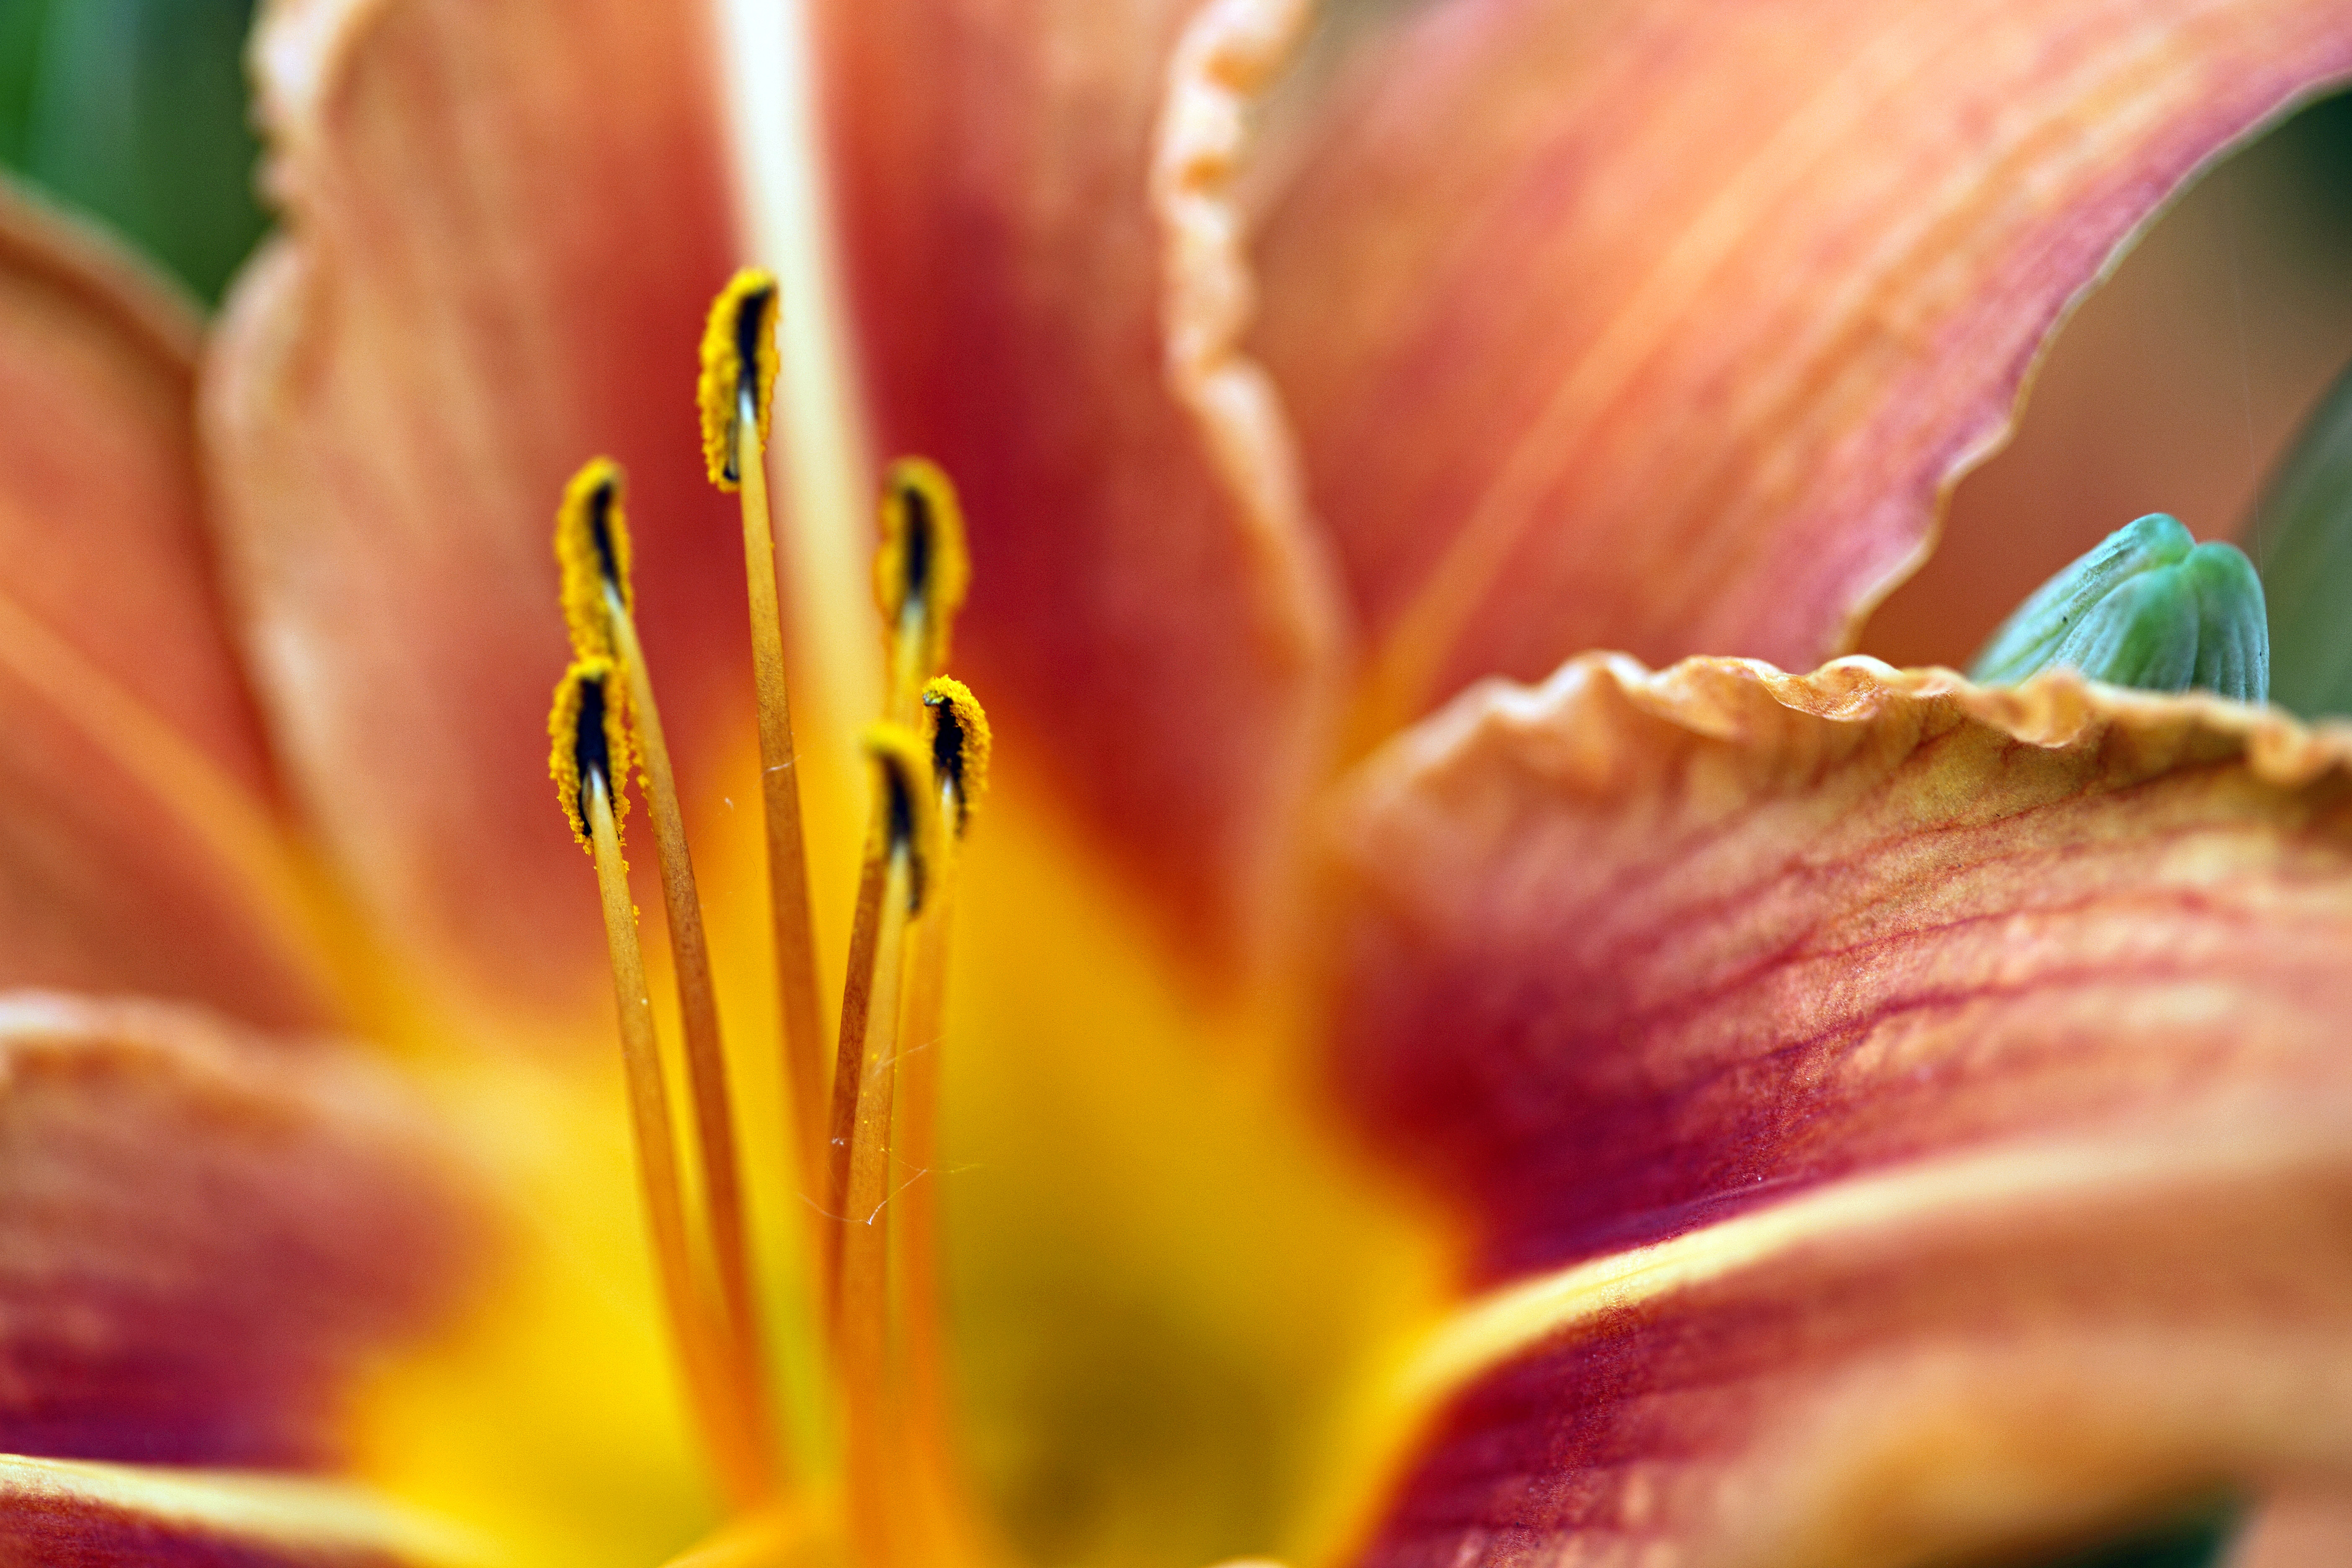
blossom, plant, photography, leaf, flower, petal, floor, green, red, macro, canon, yellow, closeup, flora, close up, eos, focus, mark, ii, 5d, detail, lily, opened, salem, oregon, daylily, ian, sane, riverfront, macro photography, brooms, unopened, flowering plant, plant stem, land plant